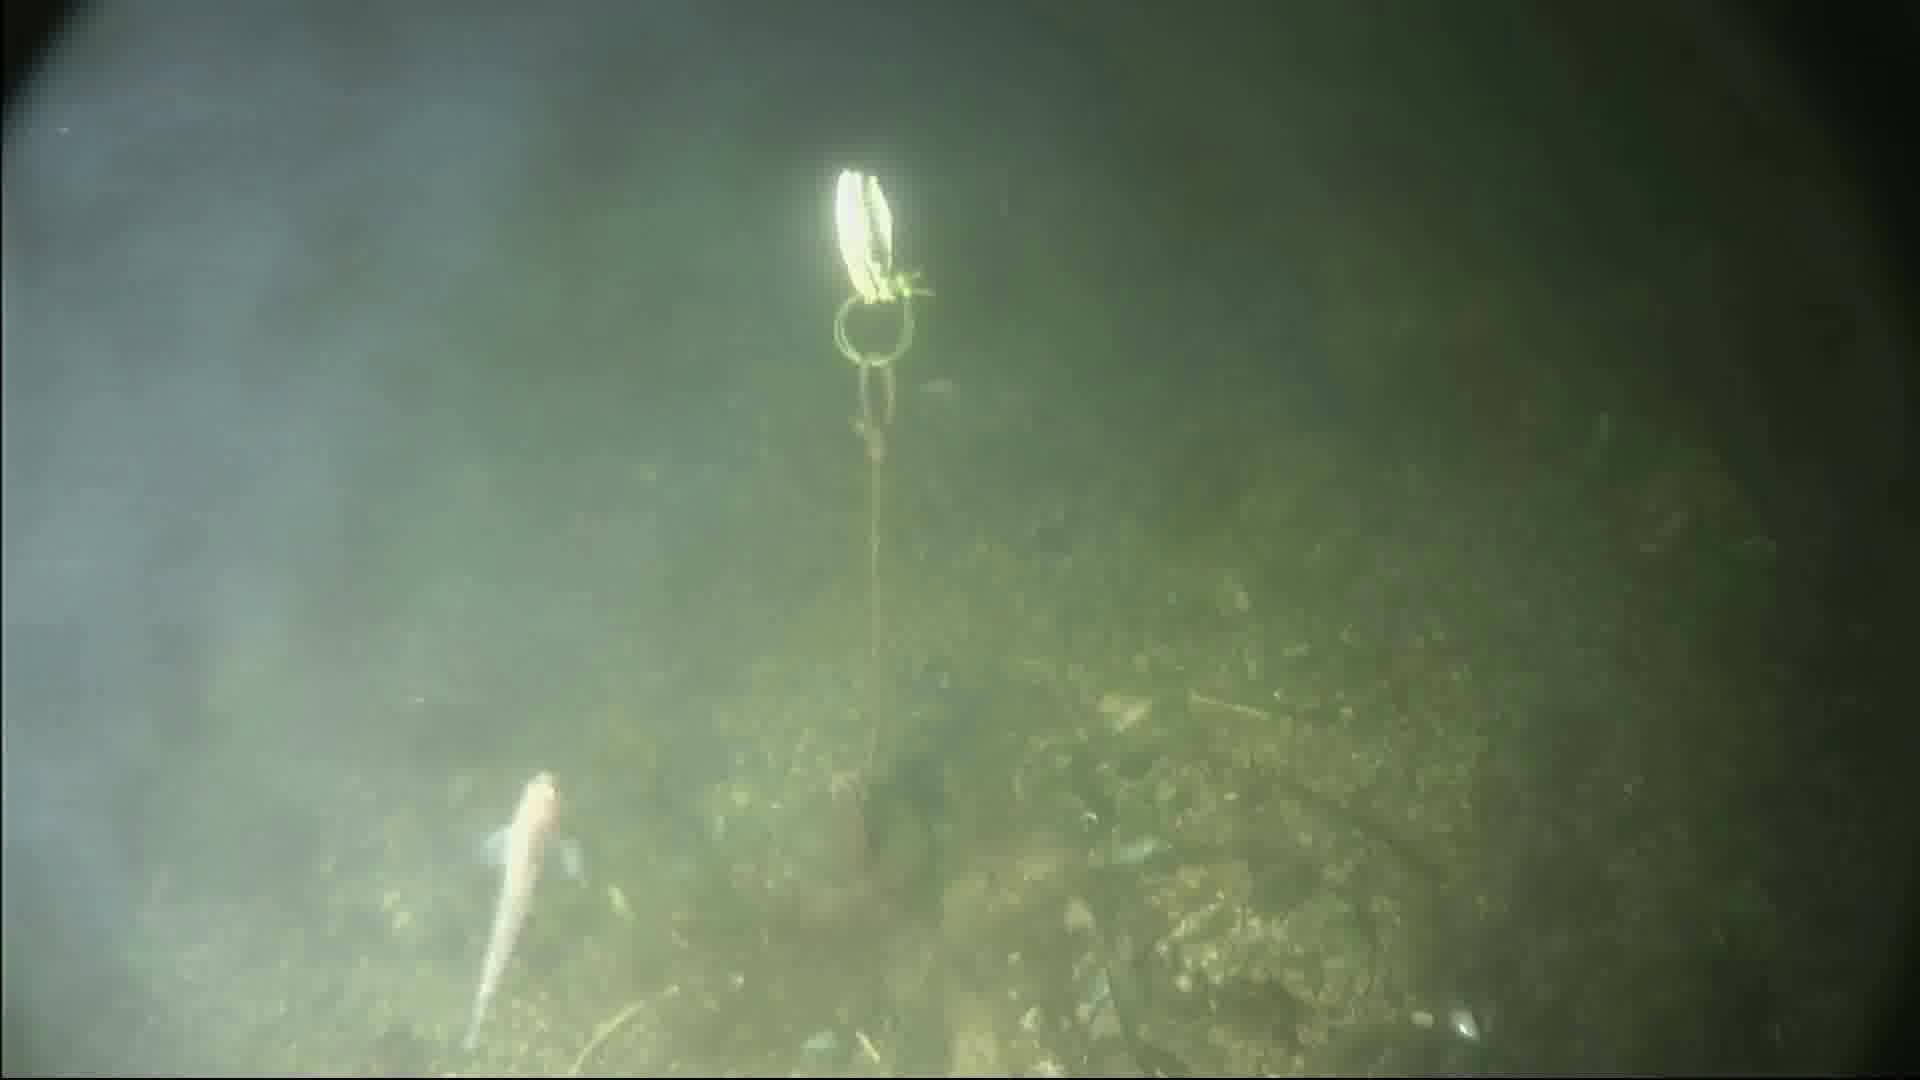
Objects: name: small_fish
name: crab